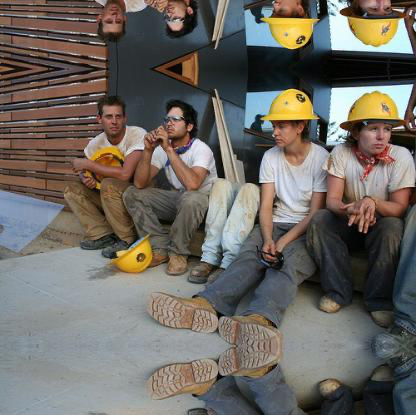
Objects in the image:
label: helmet
label: helmet
label: head
label: head
label: helmet
label: helmet
label: head
label: head